Alexandre Frota

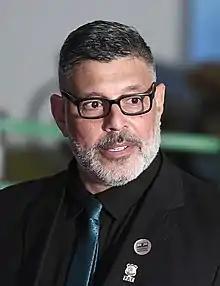
Frota in 2018

Alexandre Frota de Andrade (born October 14, 1963) is a Brazilian politician and a former model and porn star. A former member of the Social Liberal Party (PSL), Frota was elected Federal Deputy by the state of São Paulo in the 2018 general elections.